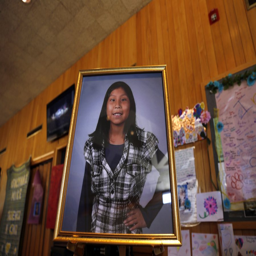
a year after girl killed to get alert system